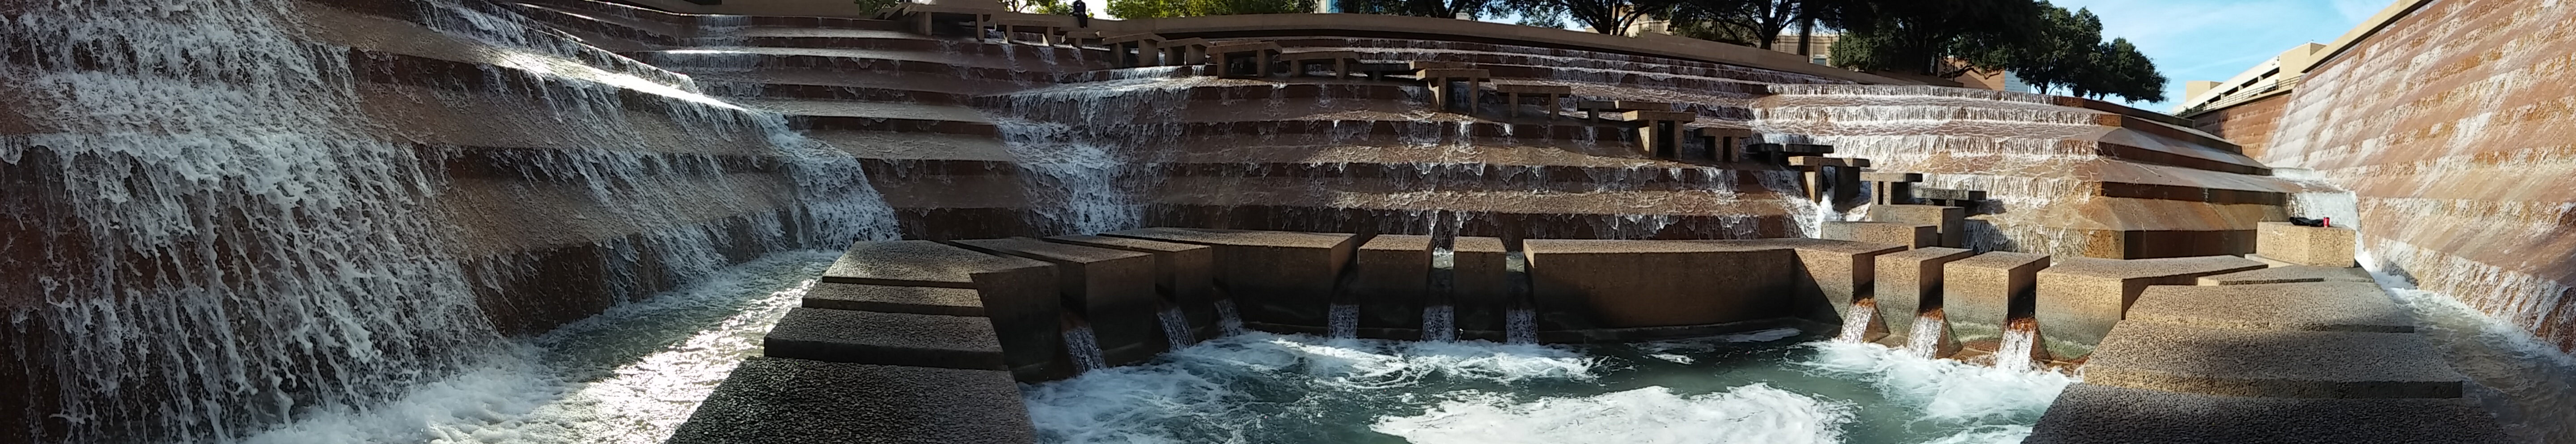
fort worth, water garden, water, landmark, historic site, tourist attraction, water feature, architecture, wall, fountain, archaeological site, ancient history, building, tourism